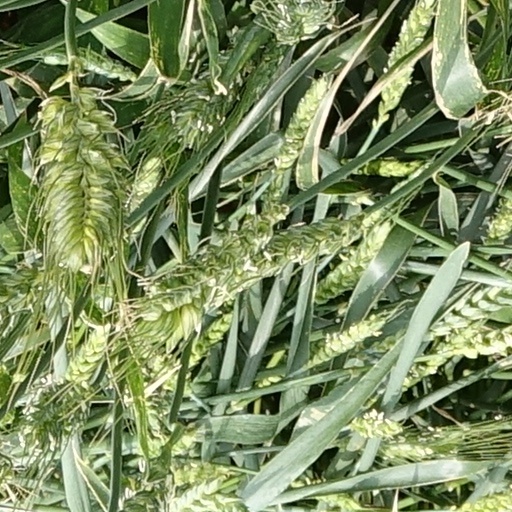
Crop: wheat